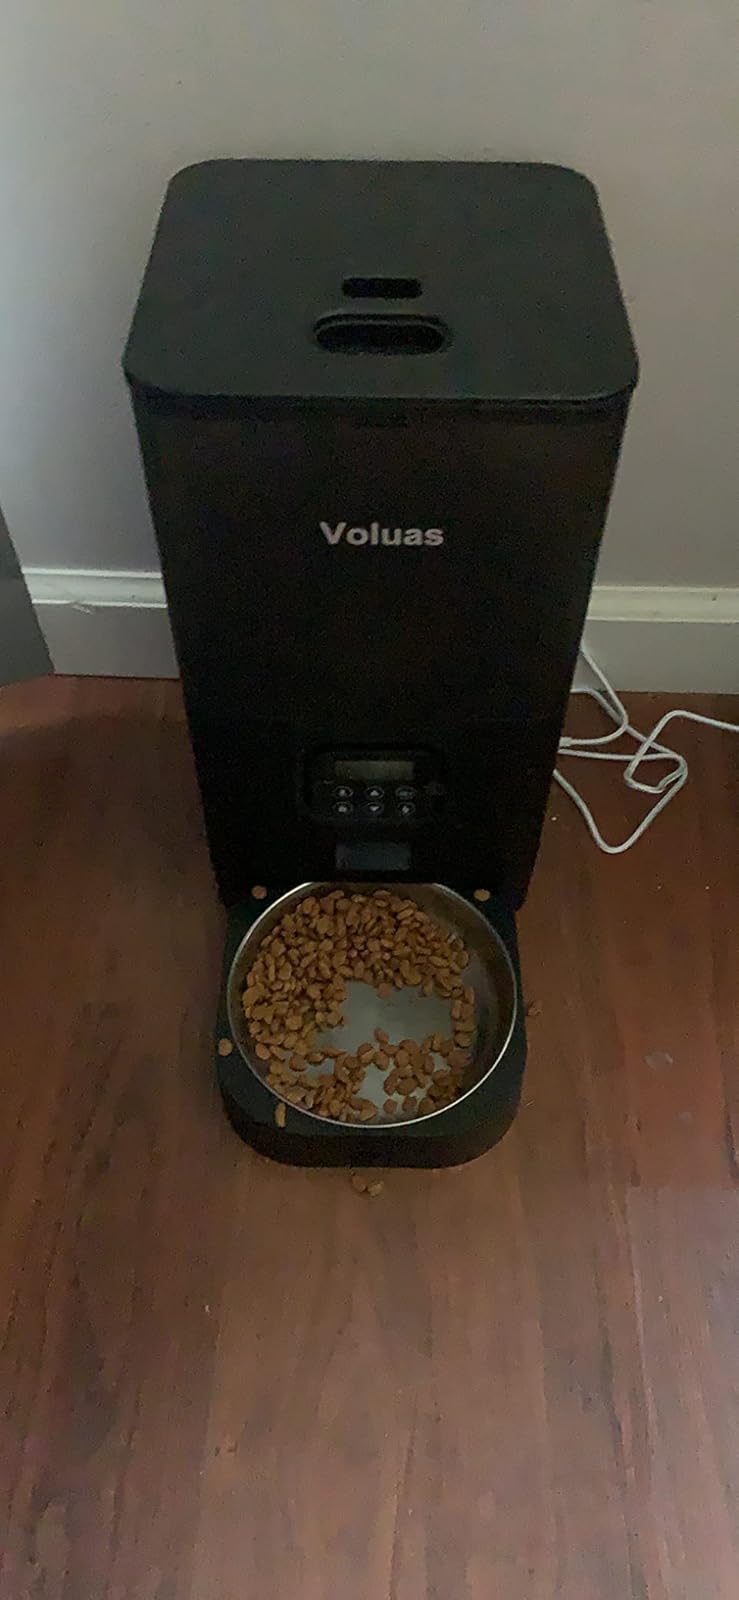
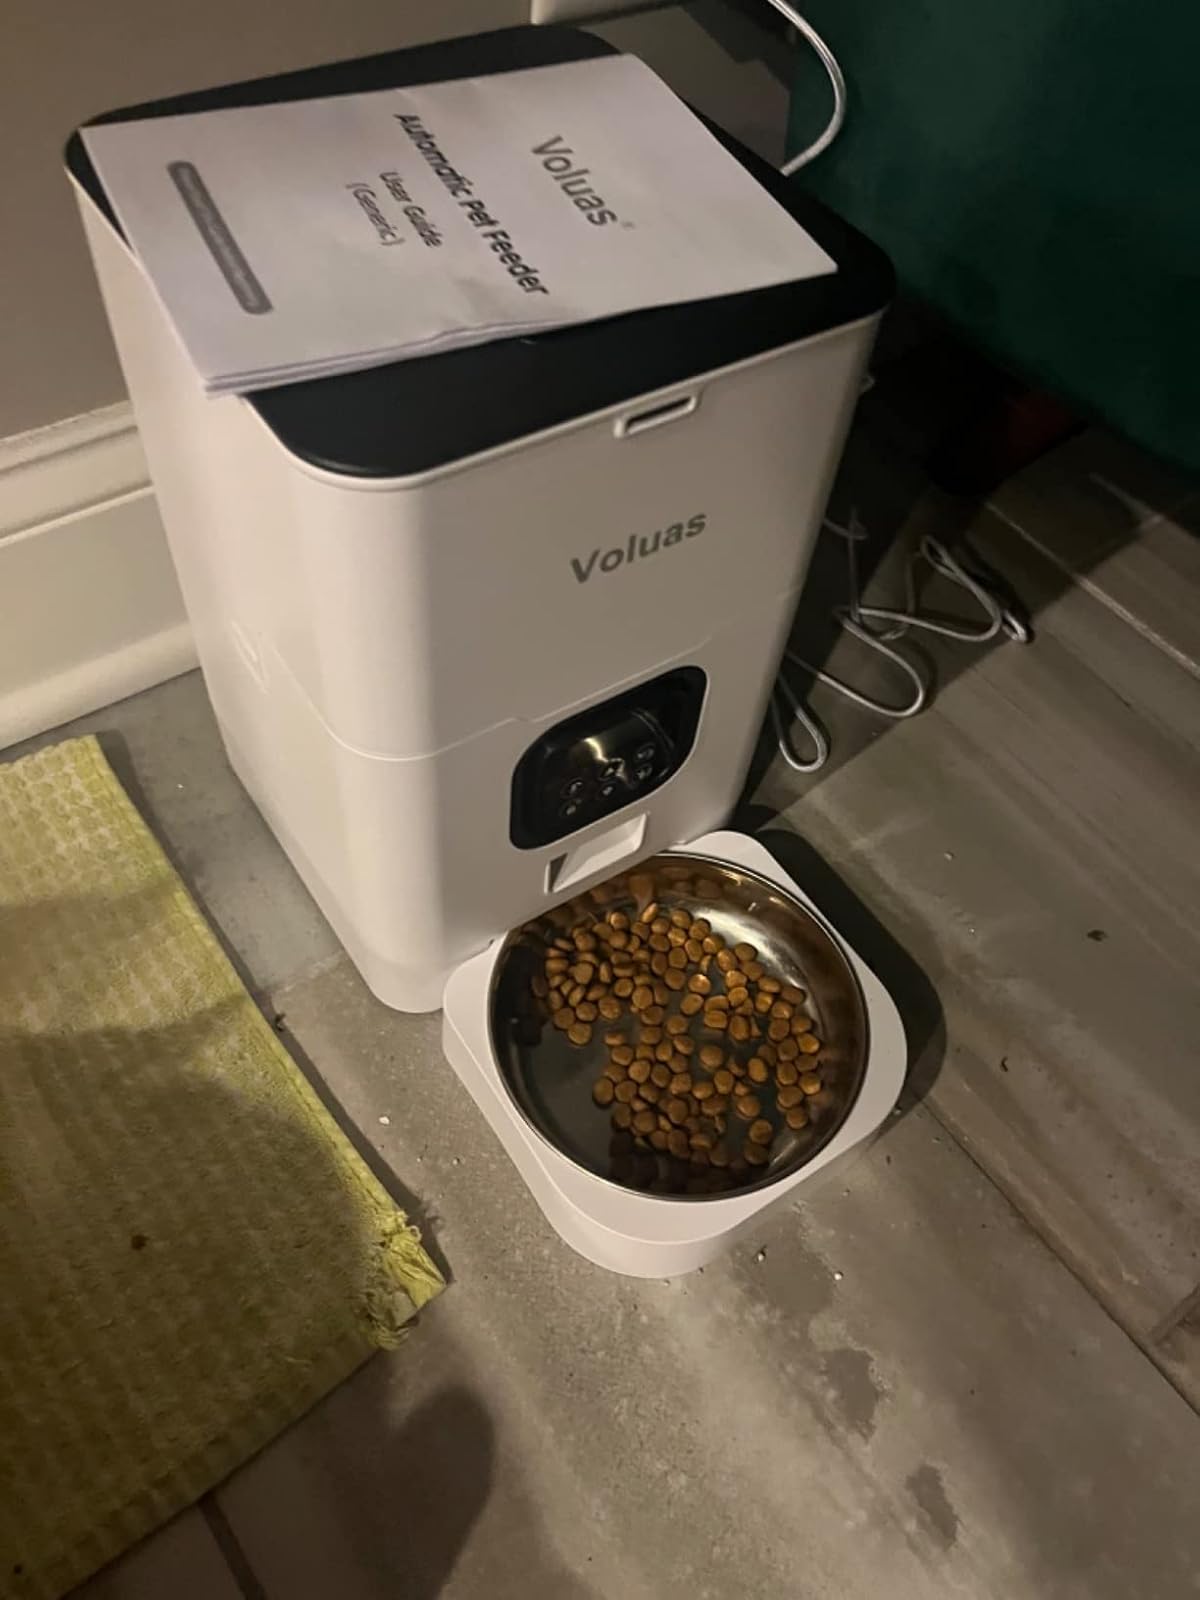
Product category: items_feeder
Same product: no